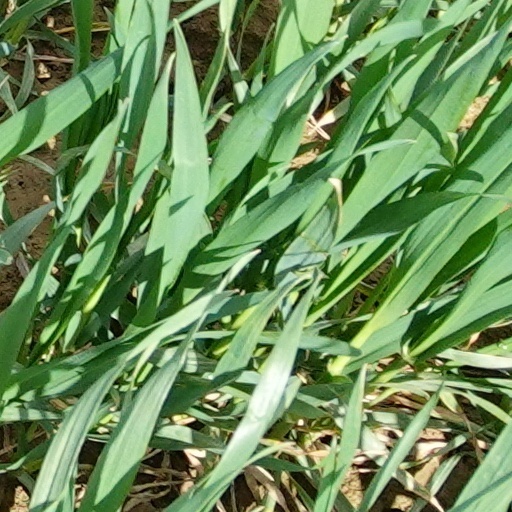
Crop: wheat